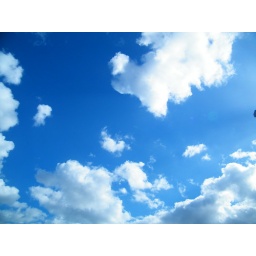
blue sky above me.